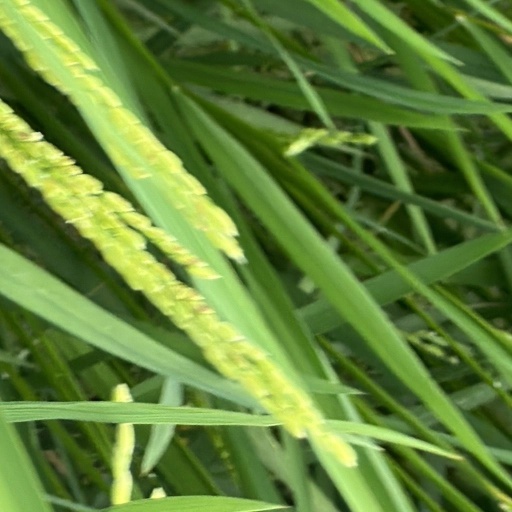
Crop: rice